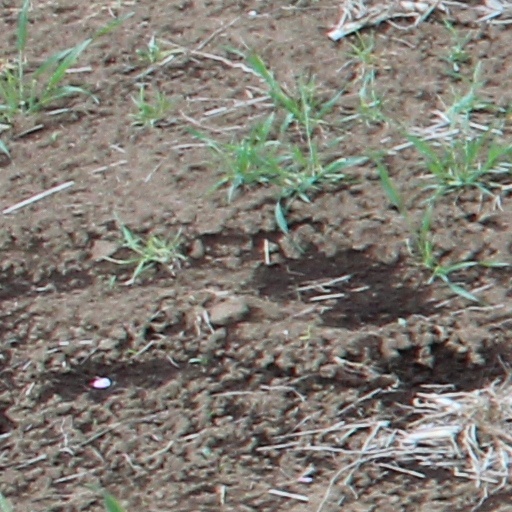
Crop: wheat